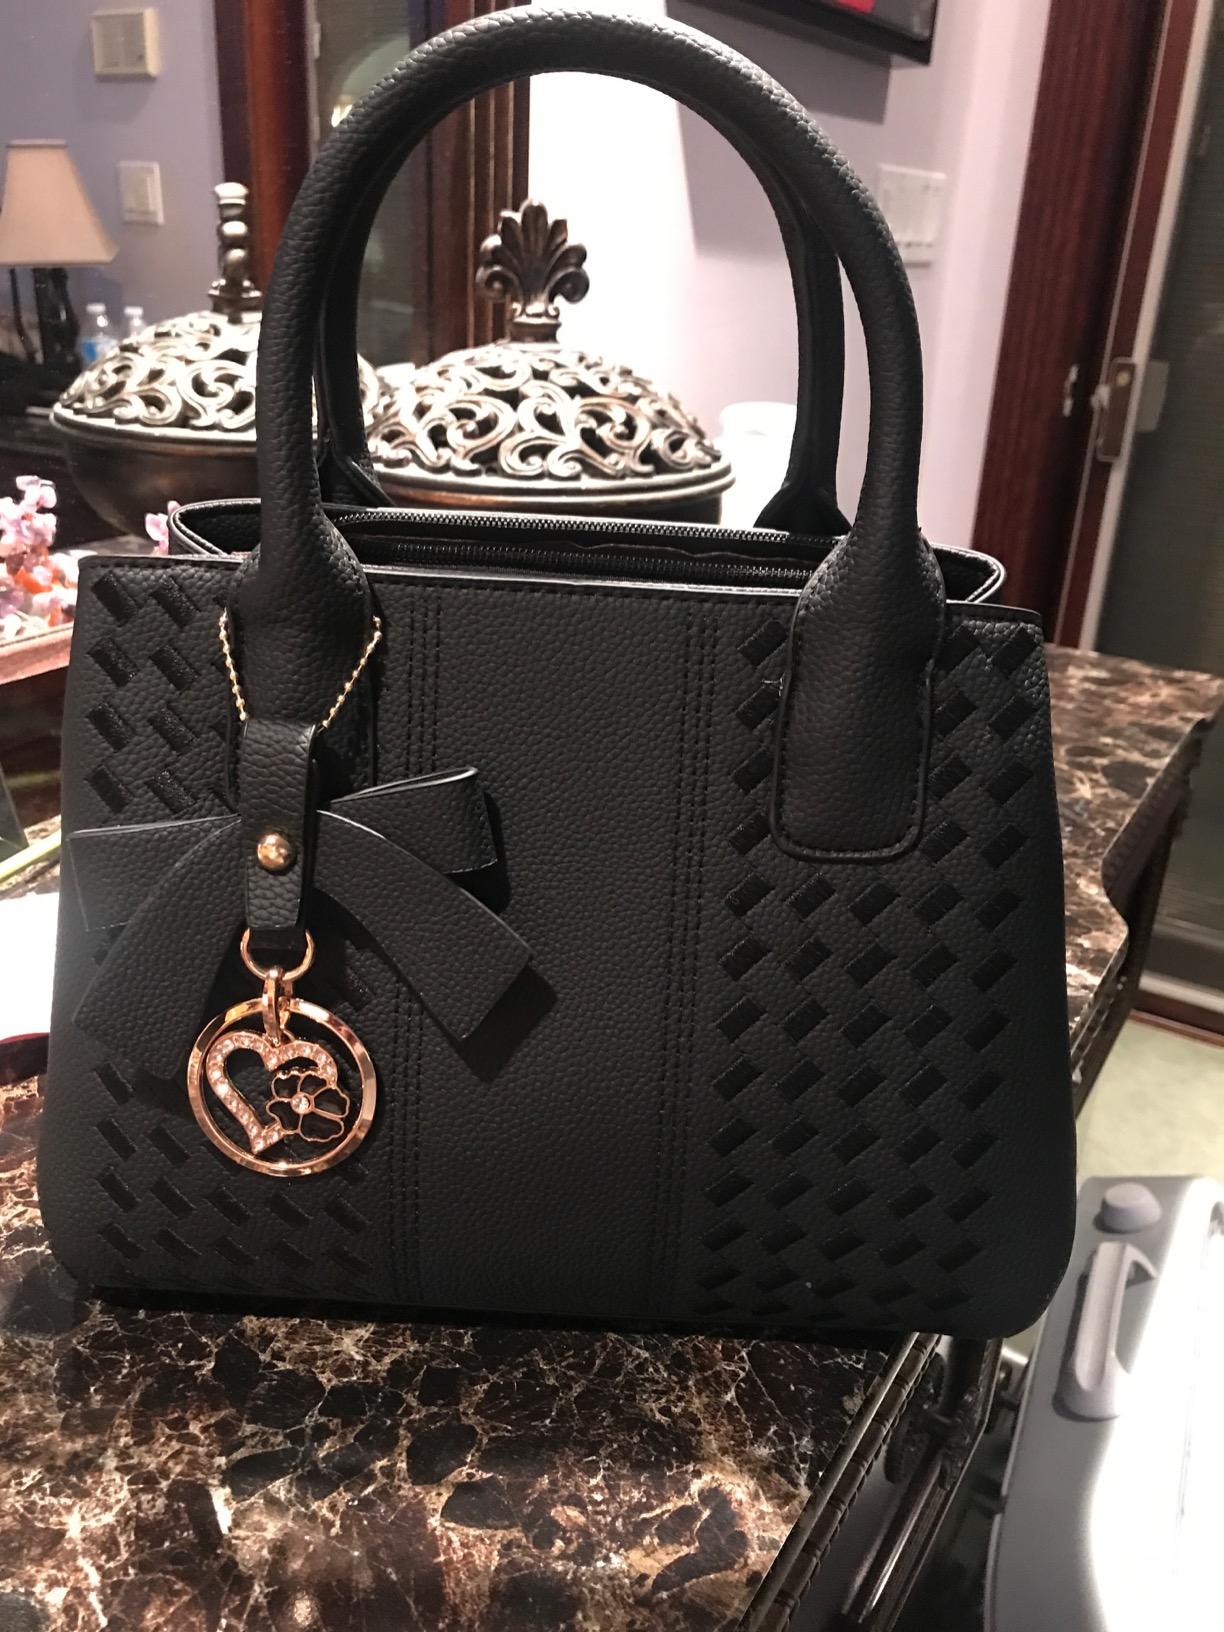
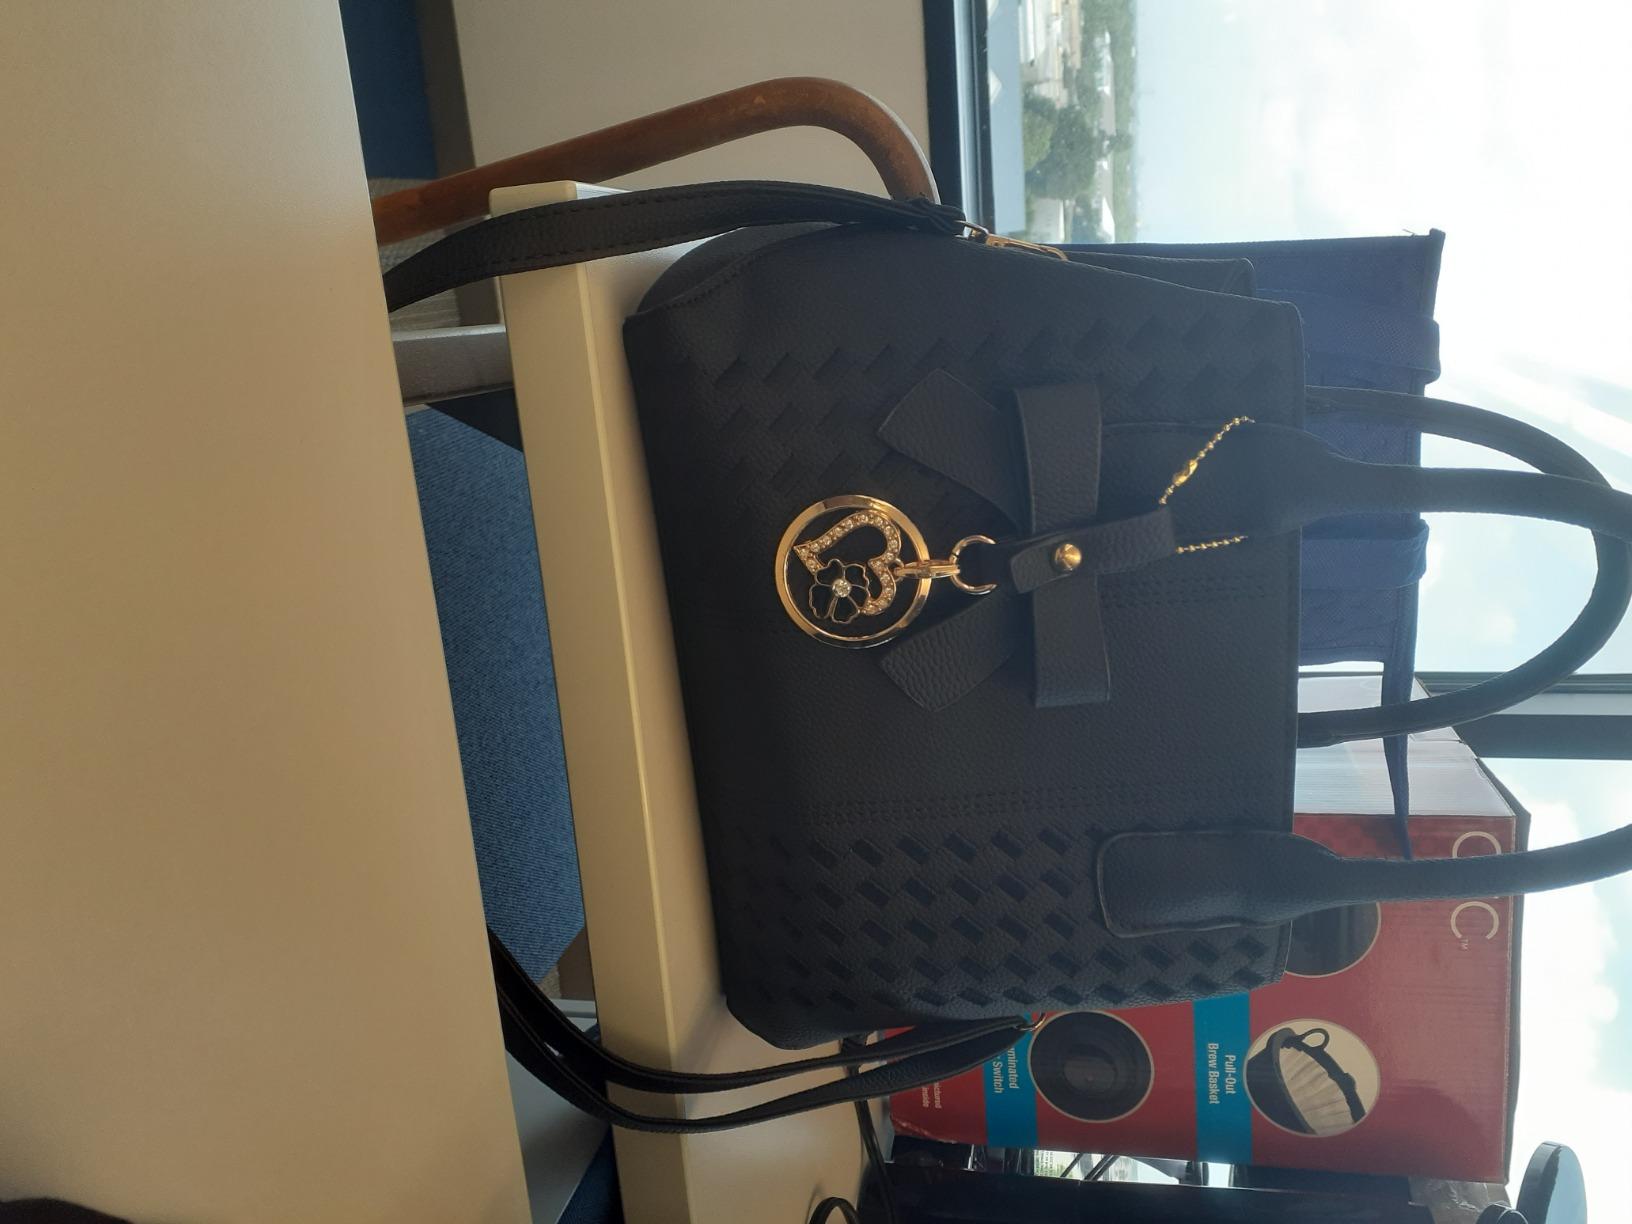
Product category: accessories_handbag
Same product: yes